Heathfield, East Sussex

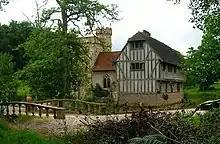
Braylsham Castle

The nearby mansion of Heathfield Park dates from the seventeenth century. In a corner of the estate stands a memorial named the Gibraltar Tower. To the north-east, on the edge of the parish, Braylsham Castle is a modern house begun in 1993 using traditional materials and building techniques, built in imitation of a moated medieval manor house, complete with working drawbridge.